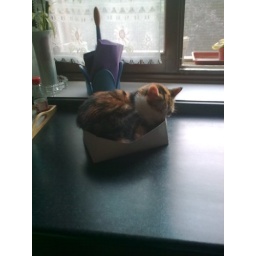
cat in a box